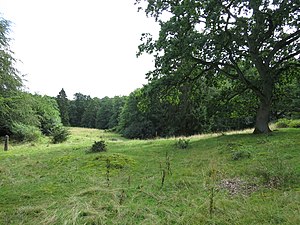
Kulebjerg Overdrev
Kulebjerg Overdrev
Kulebjerg Overdrev ved Skellebjerg, Sorø Kommune.
Kulebjerg Overdrev er et gammelt overdrev i Kulebjerg Skov nær Skellebjerg på Vestsjælland. Hele området er på ca. 8 ha. Overdrevet har aldrig været opdyrket, hvilket er grunden til, at der rundt om i det lysåbne område ligger mange store strøsten fra sidste istid. Tuer lavet af Gul Engmyre bidrager til det ujævne terræn. Derudover præges landskabet af talrige store, fritstående ege- og nåletræer, buske af blandt andet slåen, ene og hvidtjørn samt et par vandhuller.